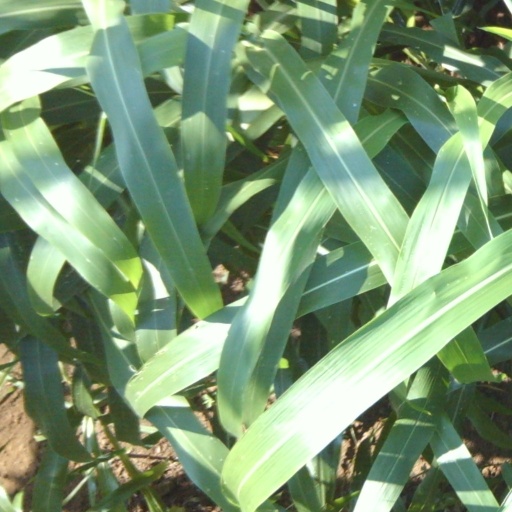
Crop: sorghum